Bob Gardiner (animator)

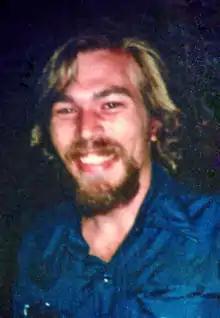
Gardiner, c. 1978

James Robbins "Bob" Gardiner (March 19, 1951 – April 21, 2005) was an American artist, painter, cartoonist, animator, holographer, musician, storyteller, and comedy writer. He invented the stop-motion 3-D clay animation technique which his collaborator Will Vinton would later market as Claymation, although Bob preferred the term "Sculptimation" for his frame-by-frame method of sculpting plasticine clay characters and sets.